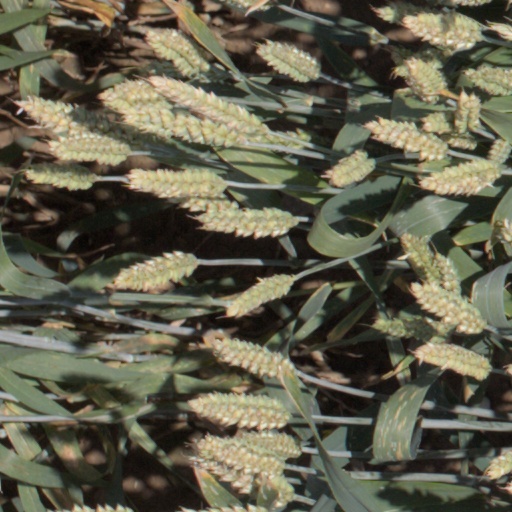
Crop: wheat